Kuler Achaar

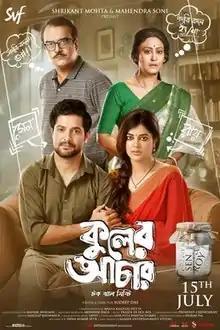
Official Poster

Kuler Achaar is a 2022 Indian Bengali-language family drama film directed by Sudeep Das. The film is produced by Shrikant Mohta and Mahendra Soni under the banner of Shree Venkatesh Films. The film features Madhumita Sarcar, Vikram Chatterjee, Indrani Haldar and Sujan Mukhopadhyay in lead roles. The film did fairly well at the box office.